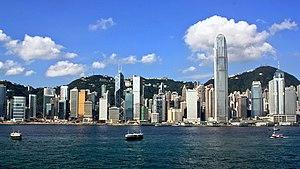
Central désigne le quartier d'affaires de la région administrative spéciale de Hong Kong, en Chine.